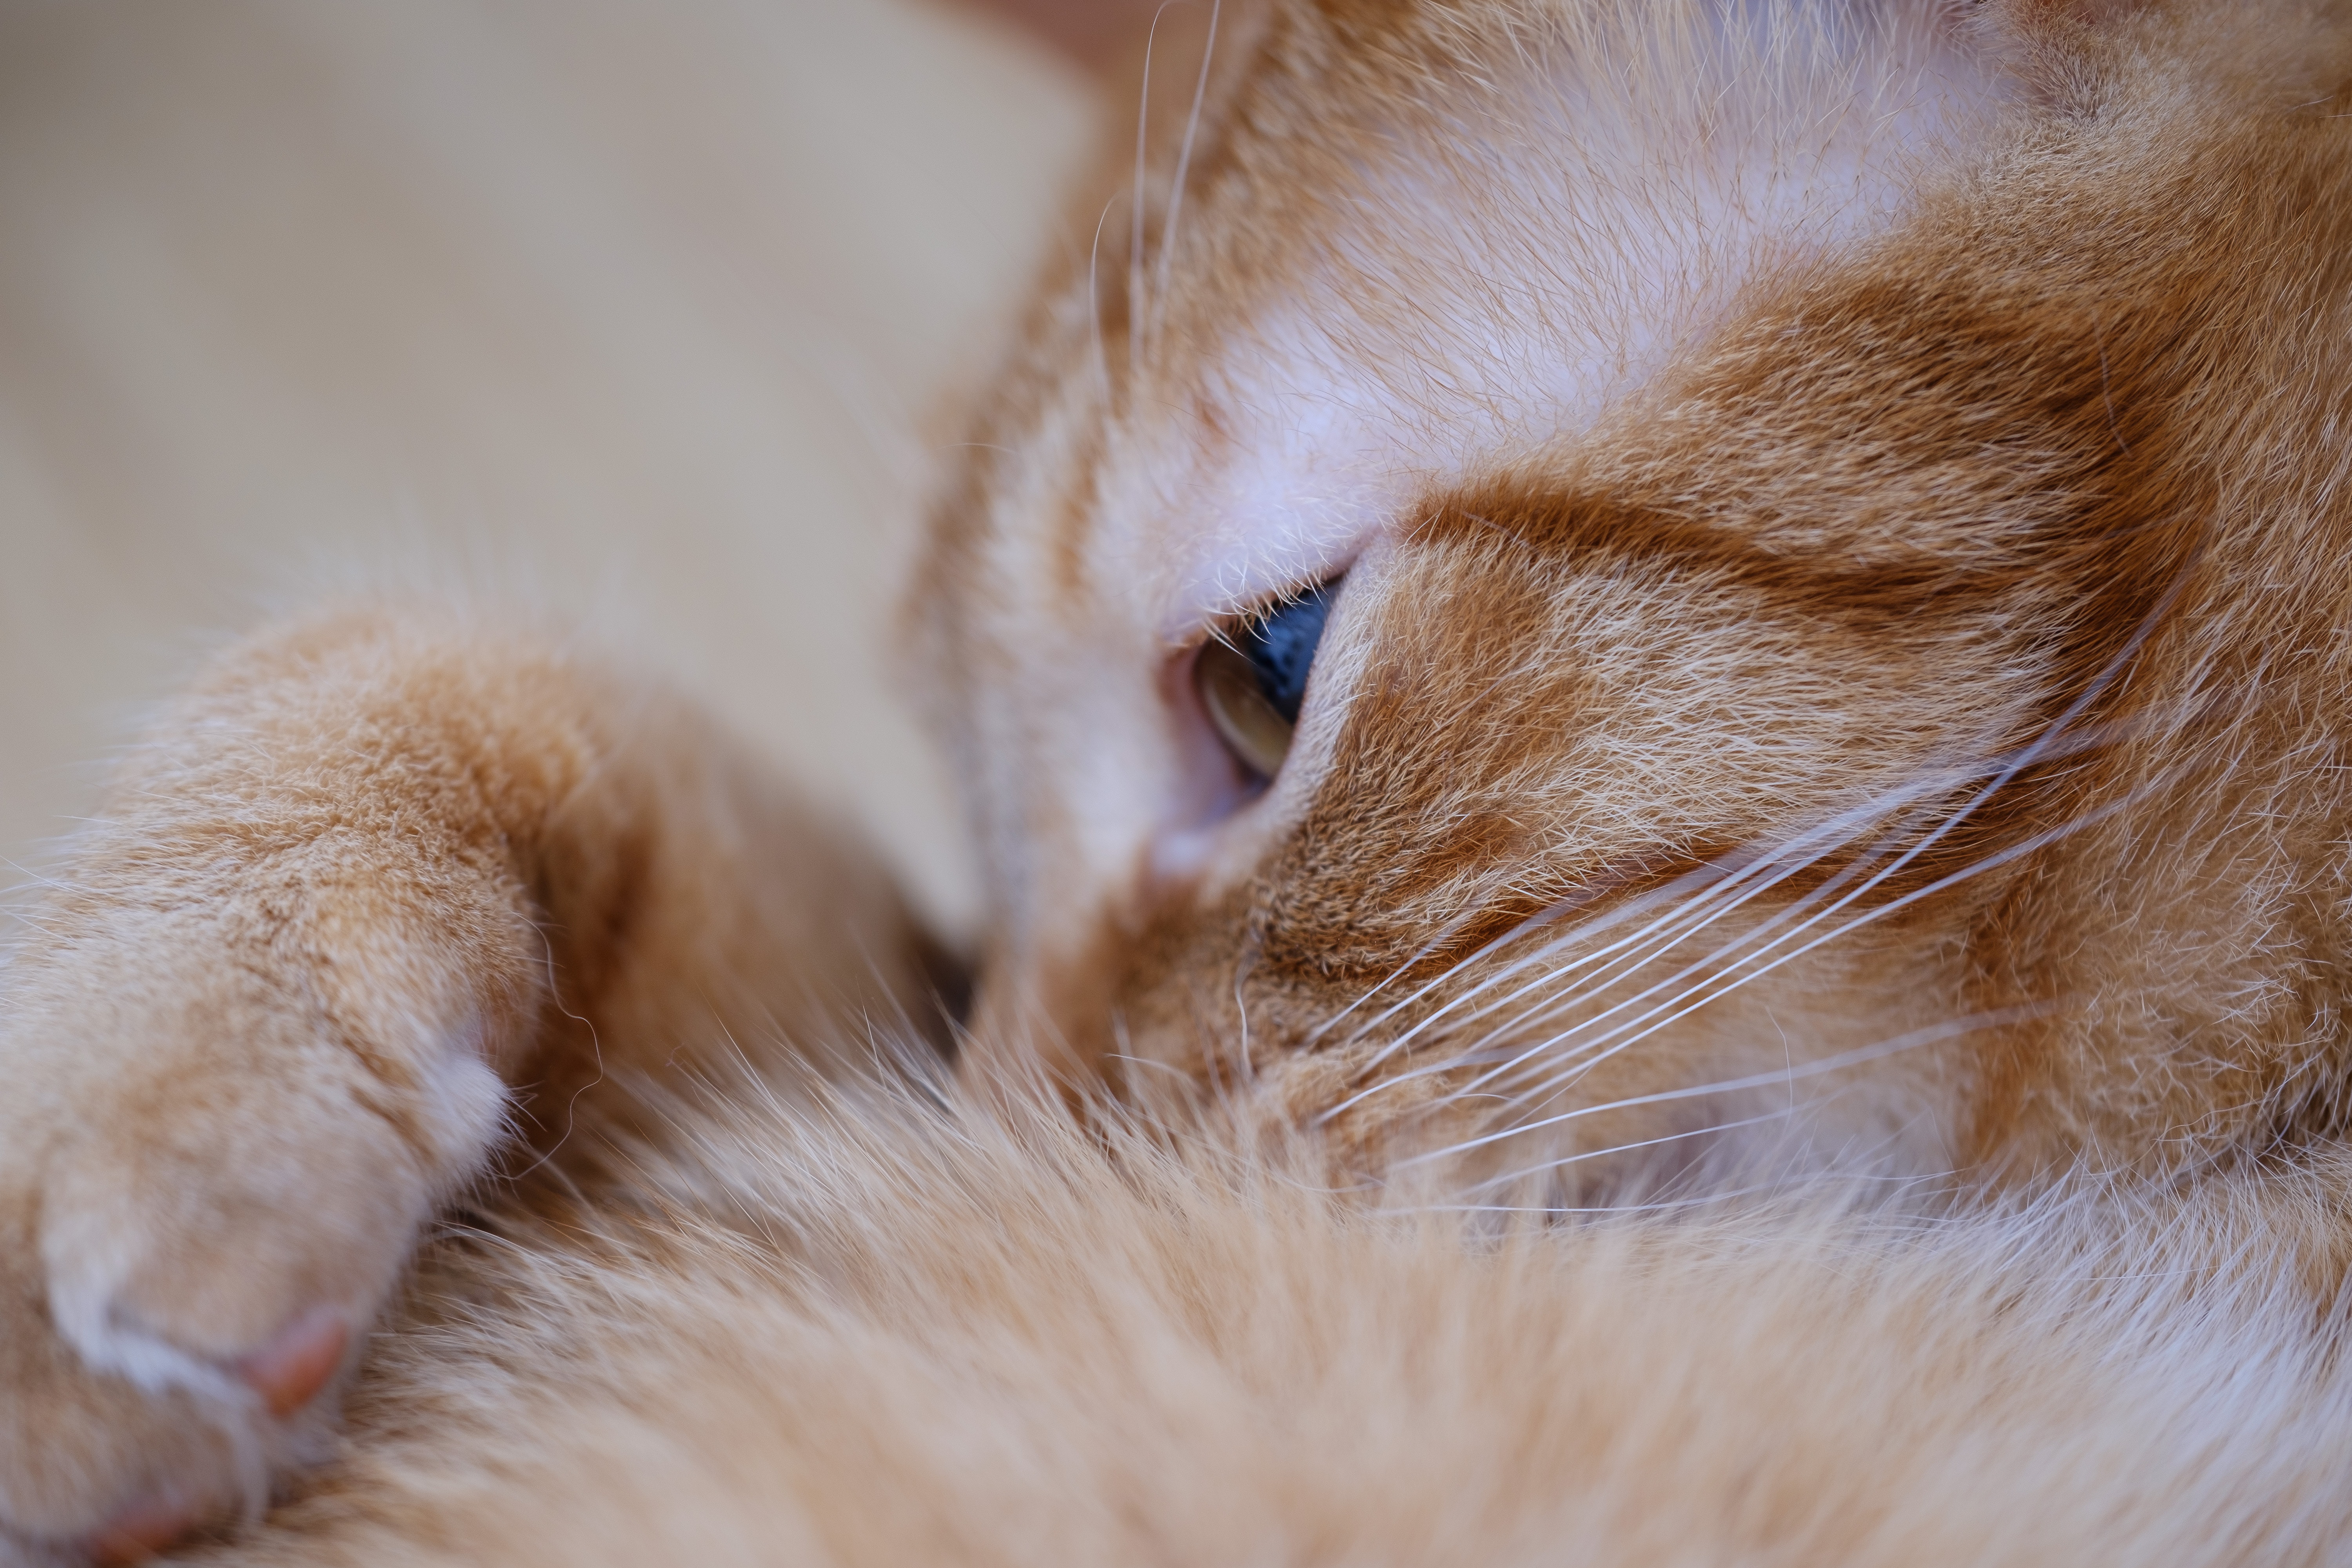
cat, whiskers, small to medium sized cats, felidae, close up, fur, nose, skin, eye, snout, carnivore, kitten, somali, singapura, fawn, photography, tabby cat, ear